Crime fiction

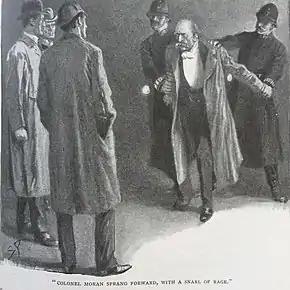
Sherlock Holmes (foreground) oversees the arrest of a criminal; this hero of crime fiction popularized the genre.

Crime fiction, detective story, murder mystery, crime novel, mystery novel, and police novel are terms used to describe narratives or fiction that centre on criminal acts and especially on the investigation, either by an amateur or a professional detective, of a crime, often a murder. Most crime drama focuses on criminal investigation and does not feature the courtroom. Suspense and mystery are key elements that are nearly ubiquitous to the genre.